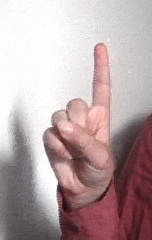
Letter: bb